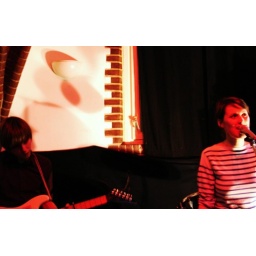
A French couple in a German water tower